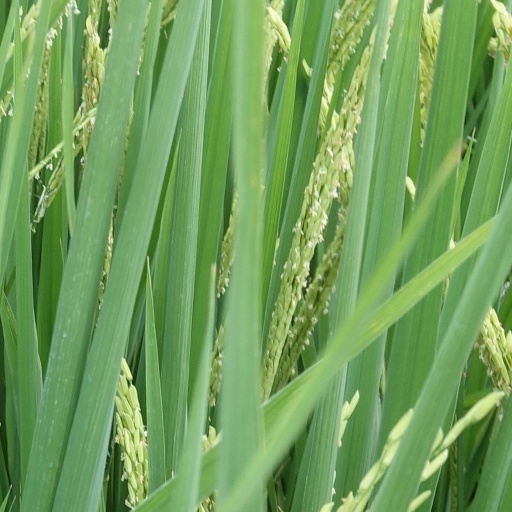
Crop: rice